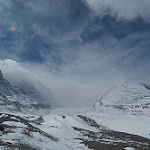
Label: glacier